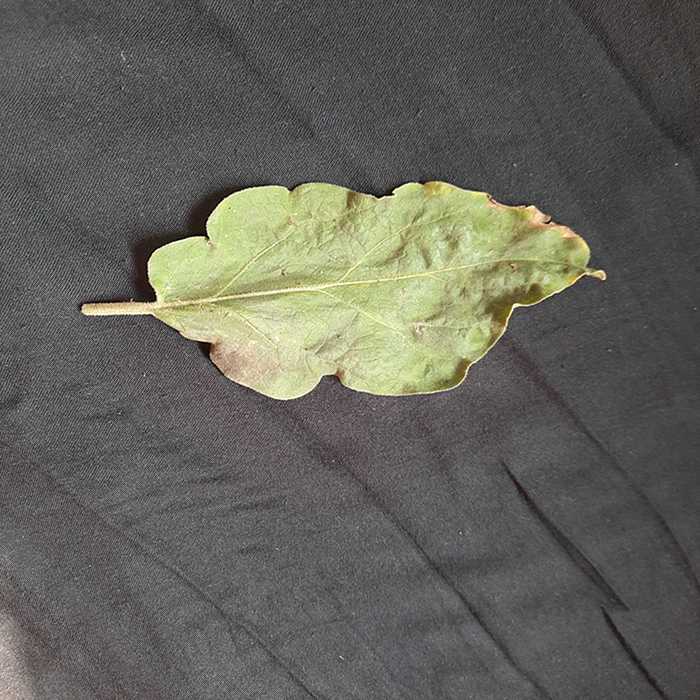
Plant: Eggplant
Label: Eggplant begomovirus